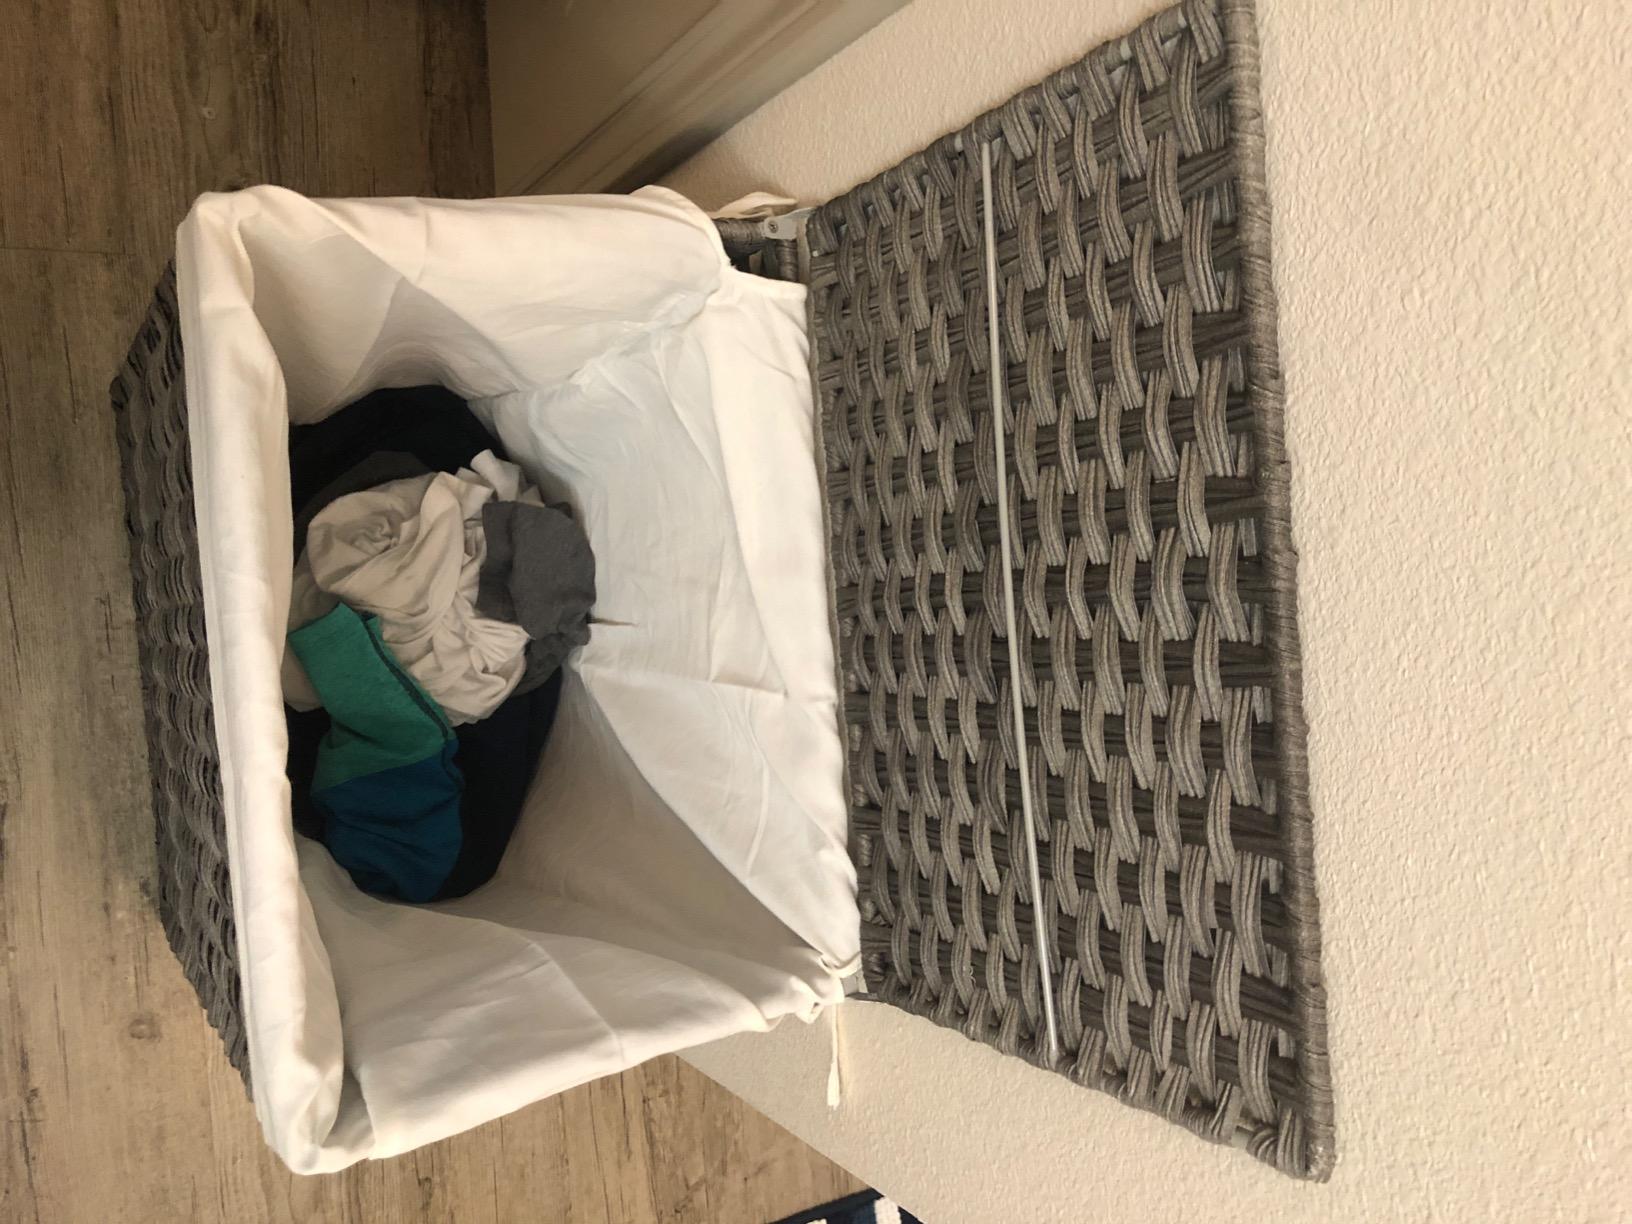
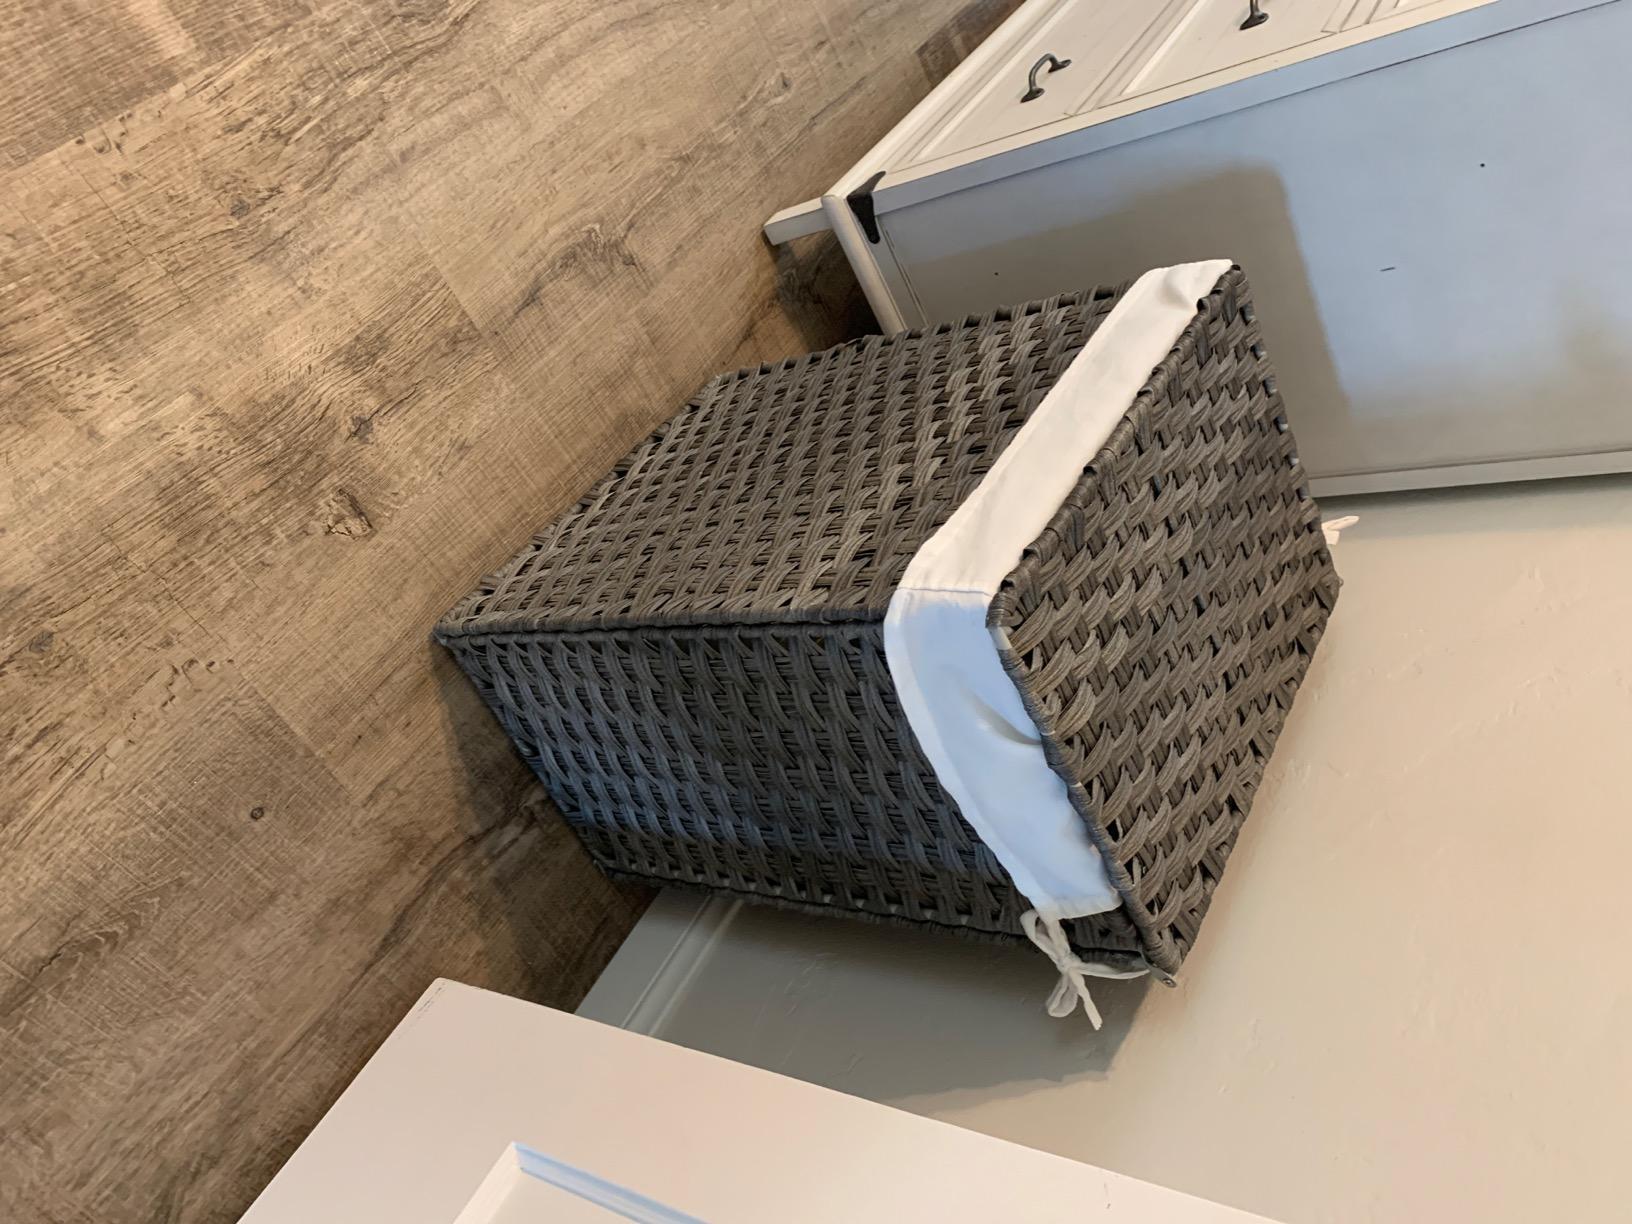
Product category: items_hamper
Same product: yes